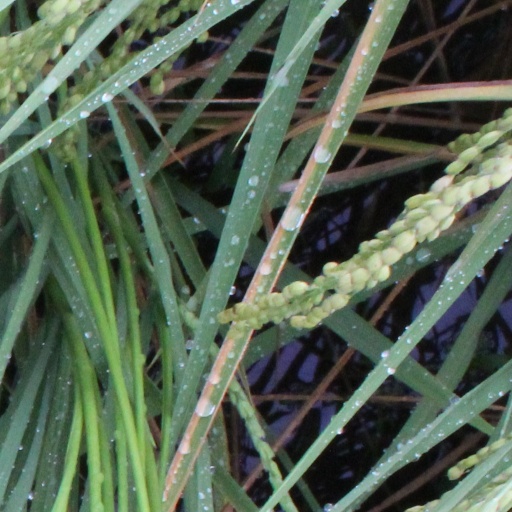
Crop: rice